Cucu Diamantes

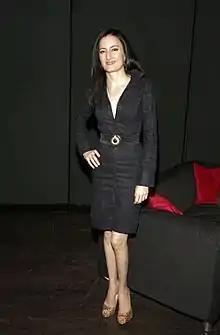
Diamantes at the 2013 Miami International Film Festival presentation of "Amor Cronico"

Cucu Diamantes is a Grammy nominated Cuban-American singer, songwriter, and philanthropist. Her 2009 debut album "Cuculand" received a Latin Grammy Nomination for Best Alternative Song, "Más Fuerte". Diamantes is also cofounder and lead singer of Grammy nominated New York City fusion band Yerba Buena. A frequent collaborator, Diamantes has worked with Carlinhos Brown, Yotuel Romero, Lenine, Fat Boy Slim, Meshell Ndegeocello, Vico C, Les Nubians, Rossy de Palma, John Leguizamo, Paulina Rubio, Aleks Syntek, and Beto Cuevas.